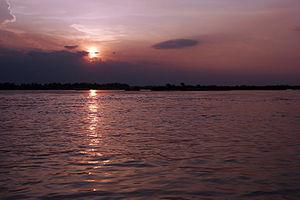
La province de Kratie est une province du Cambodge. Elle comprend six districts :